Muzeray

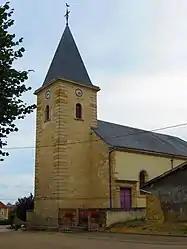
The church in Muzeray

Muzeray is a commune in the Meuse department in Grand Est in north-eastern France.